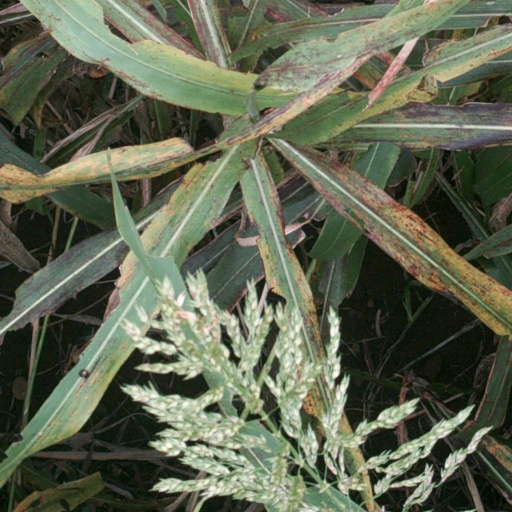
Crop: sorghum